Kurama (YuYu Hakusho)

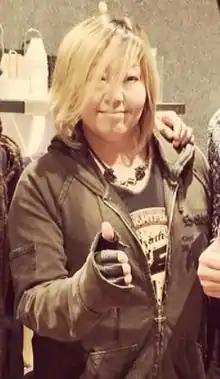
Megumi Ogata's portrayal of the character was initially controversial in Japan for not having the same gender.

Kurama is a popular character with fans, coming in third and second place in the series' first two popularity polls. He came in second in the American "Shonen Jump" poll. In "Animage"s Anime Grand Prix, he was ranked as the third most popular male anime character of 1993 and the most popular male character in both 1994 and 1995. His alternate demon form was ranked sixteenth in 1994. Demon Kurama additionally won About.com's "Best Supporting Character" in its 2005 Anime Award Show. Kurama was also ranked the third best male anime character of the 1990s by "Newtype". In an "Anime! Anime!" poll, Kurama was rated as the most popular character voiced by Megumi Ogata. In Japanese website goo poll, Kurama was voted as the fourth most sexually appealing character in "Shonen Jump". In another poll from Goo, Kurama was voted as the most beautiful of men with long hair. Manga author Masashi Kishimoto was mainly inspired to create the "Naruto" character with the same name, Kurama, based on Togashi's character.